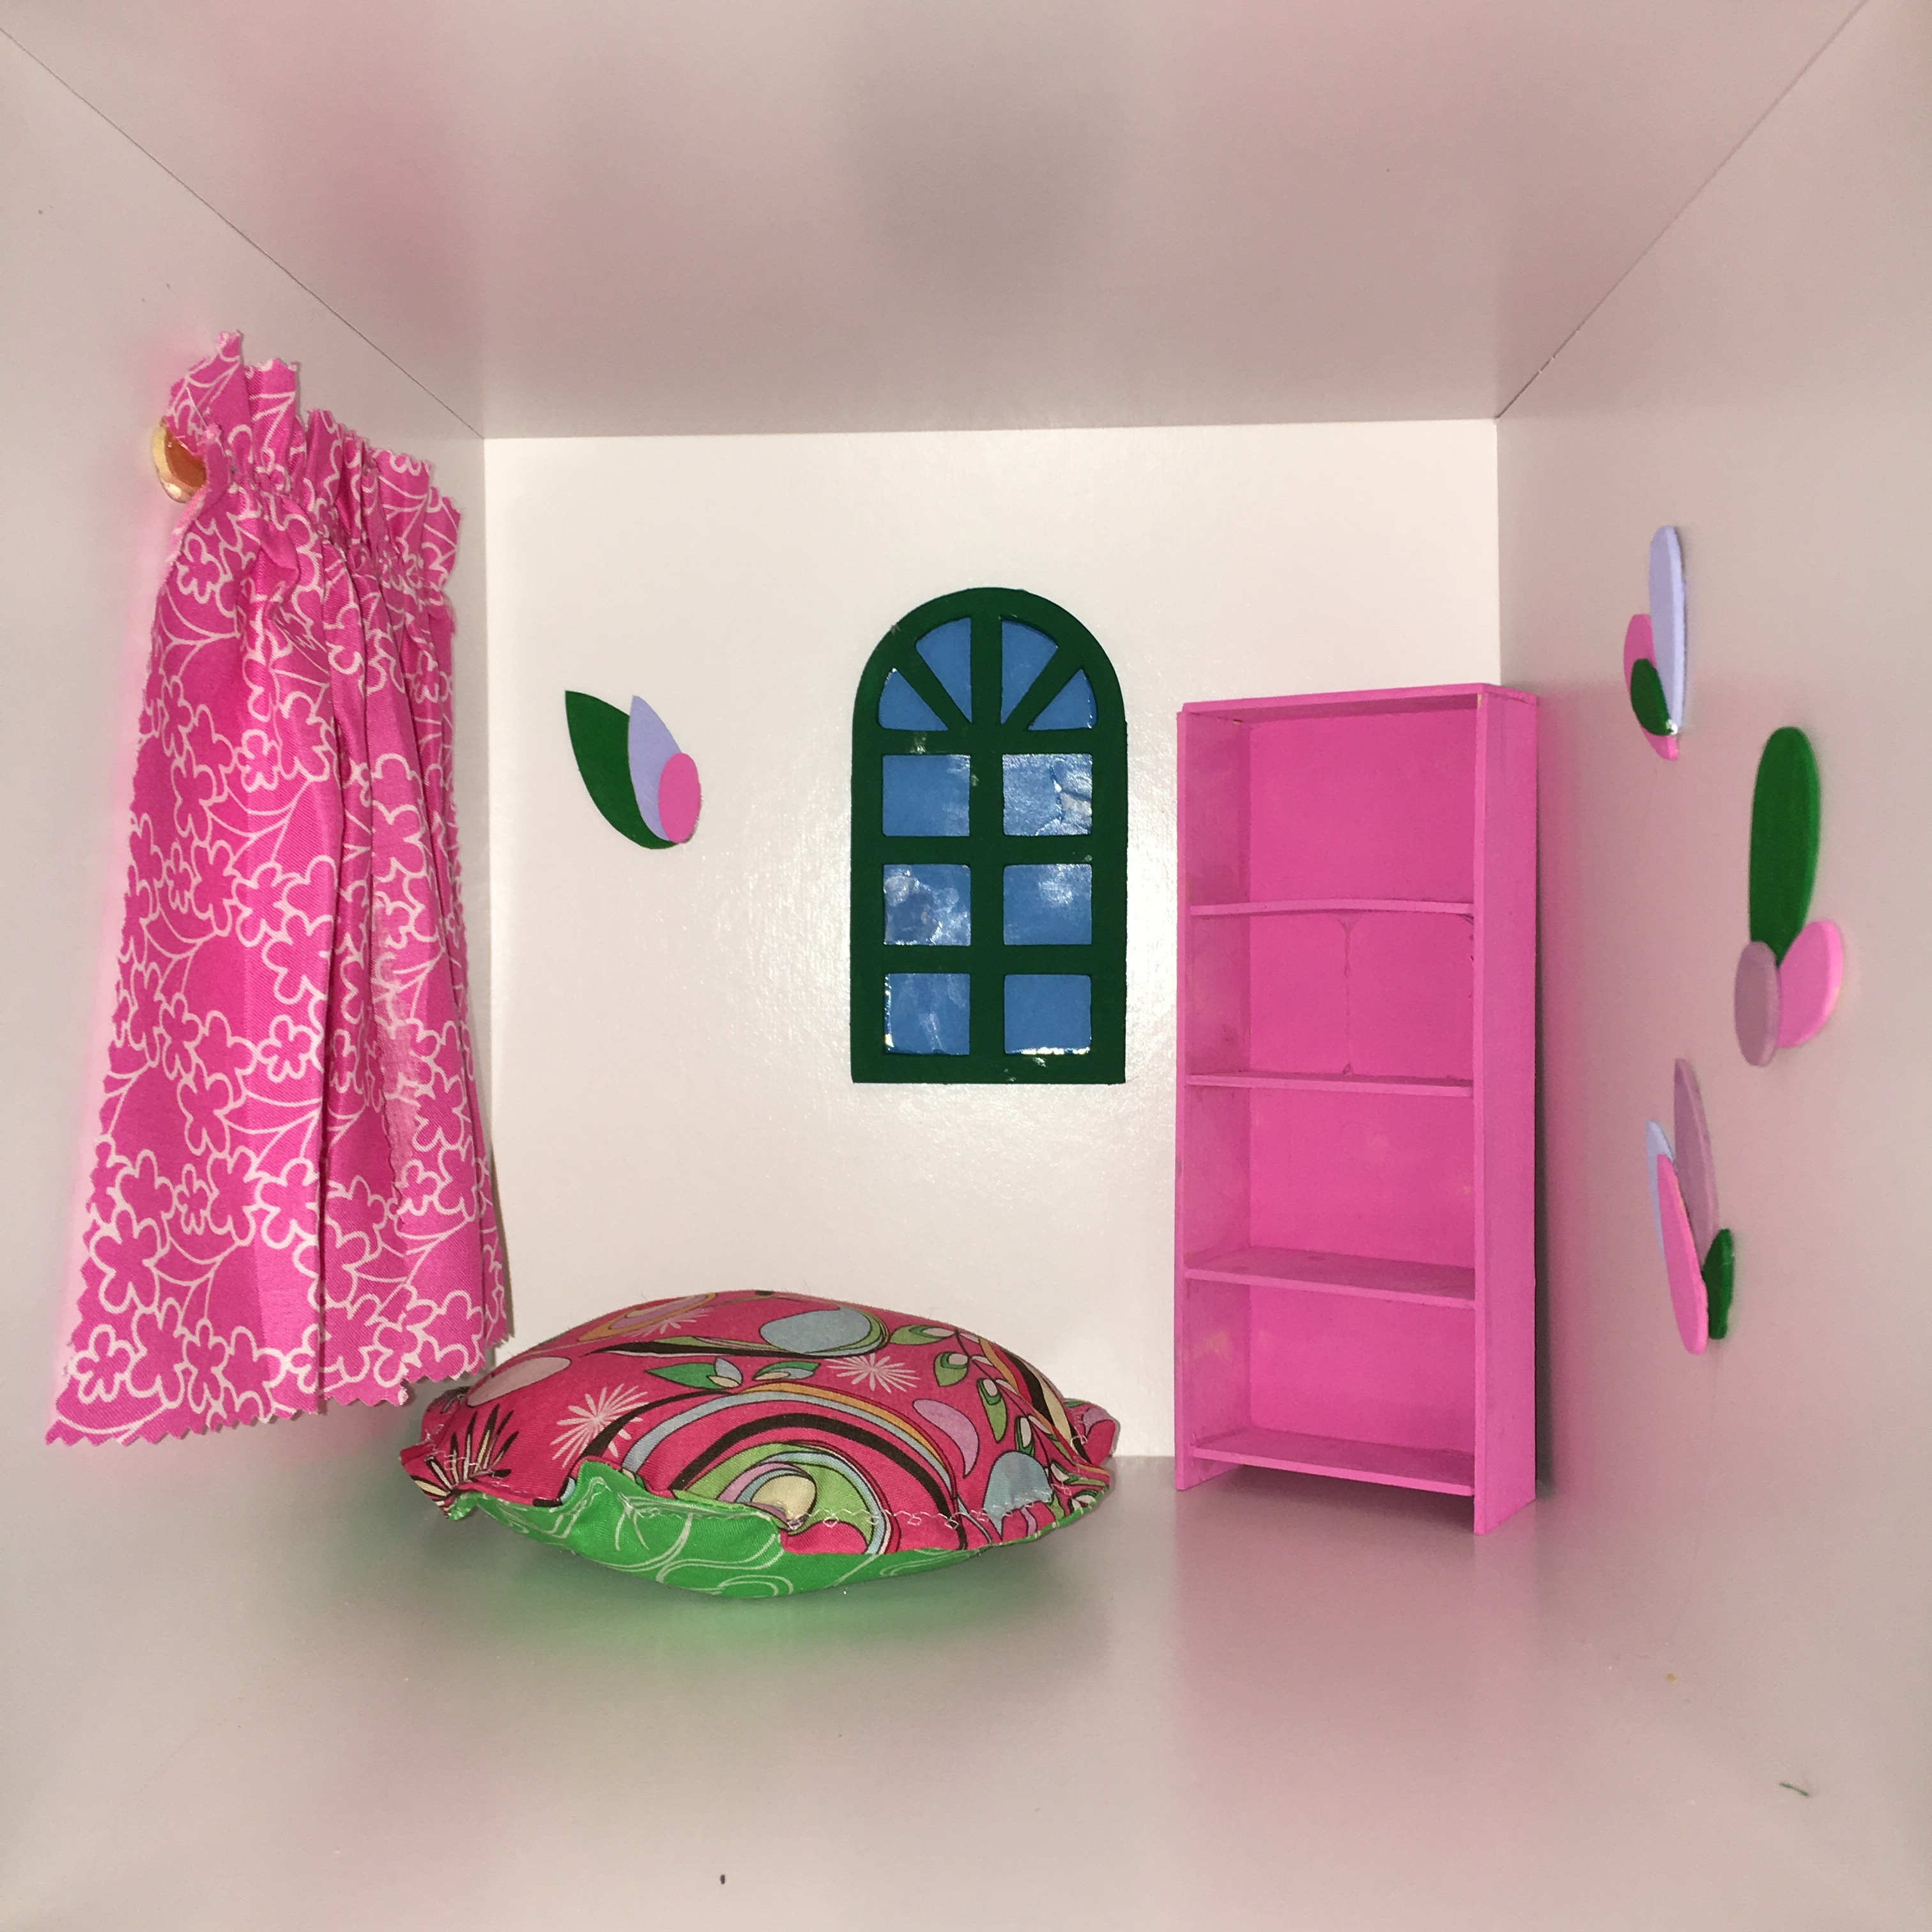
doll house, dolls, room, toy, interior, home, childhood, bedroom, bookcase, pink